The Defenders (1961 TV series)

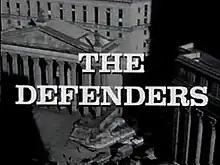
Title card

The Defenders is an American courtroom drama television series that ran on CBS from 1961 to 1965. It was created by television writer Reginald Rose, and stars E. G. Marshall and Robert Reed as father-and-son defense attorneys Lawrence and Kenneth Preston. Original music for the series was scored by Frank Lewin and Leonard Rosenman. The series was spun off from the "Studio One" episode "The Defender", which starred Ralph Bellamy and William Shatner as the Prestons.